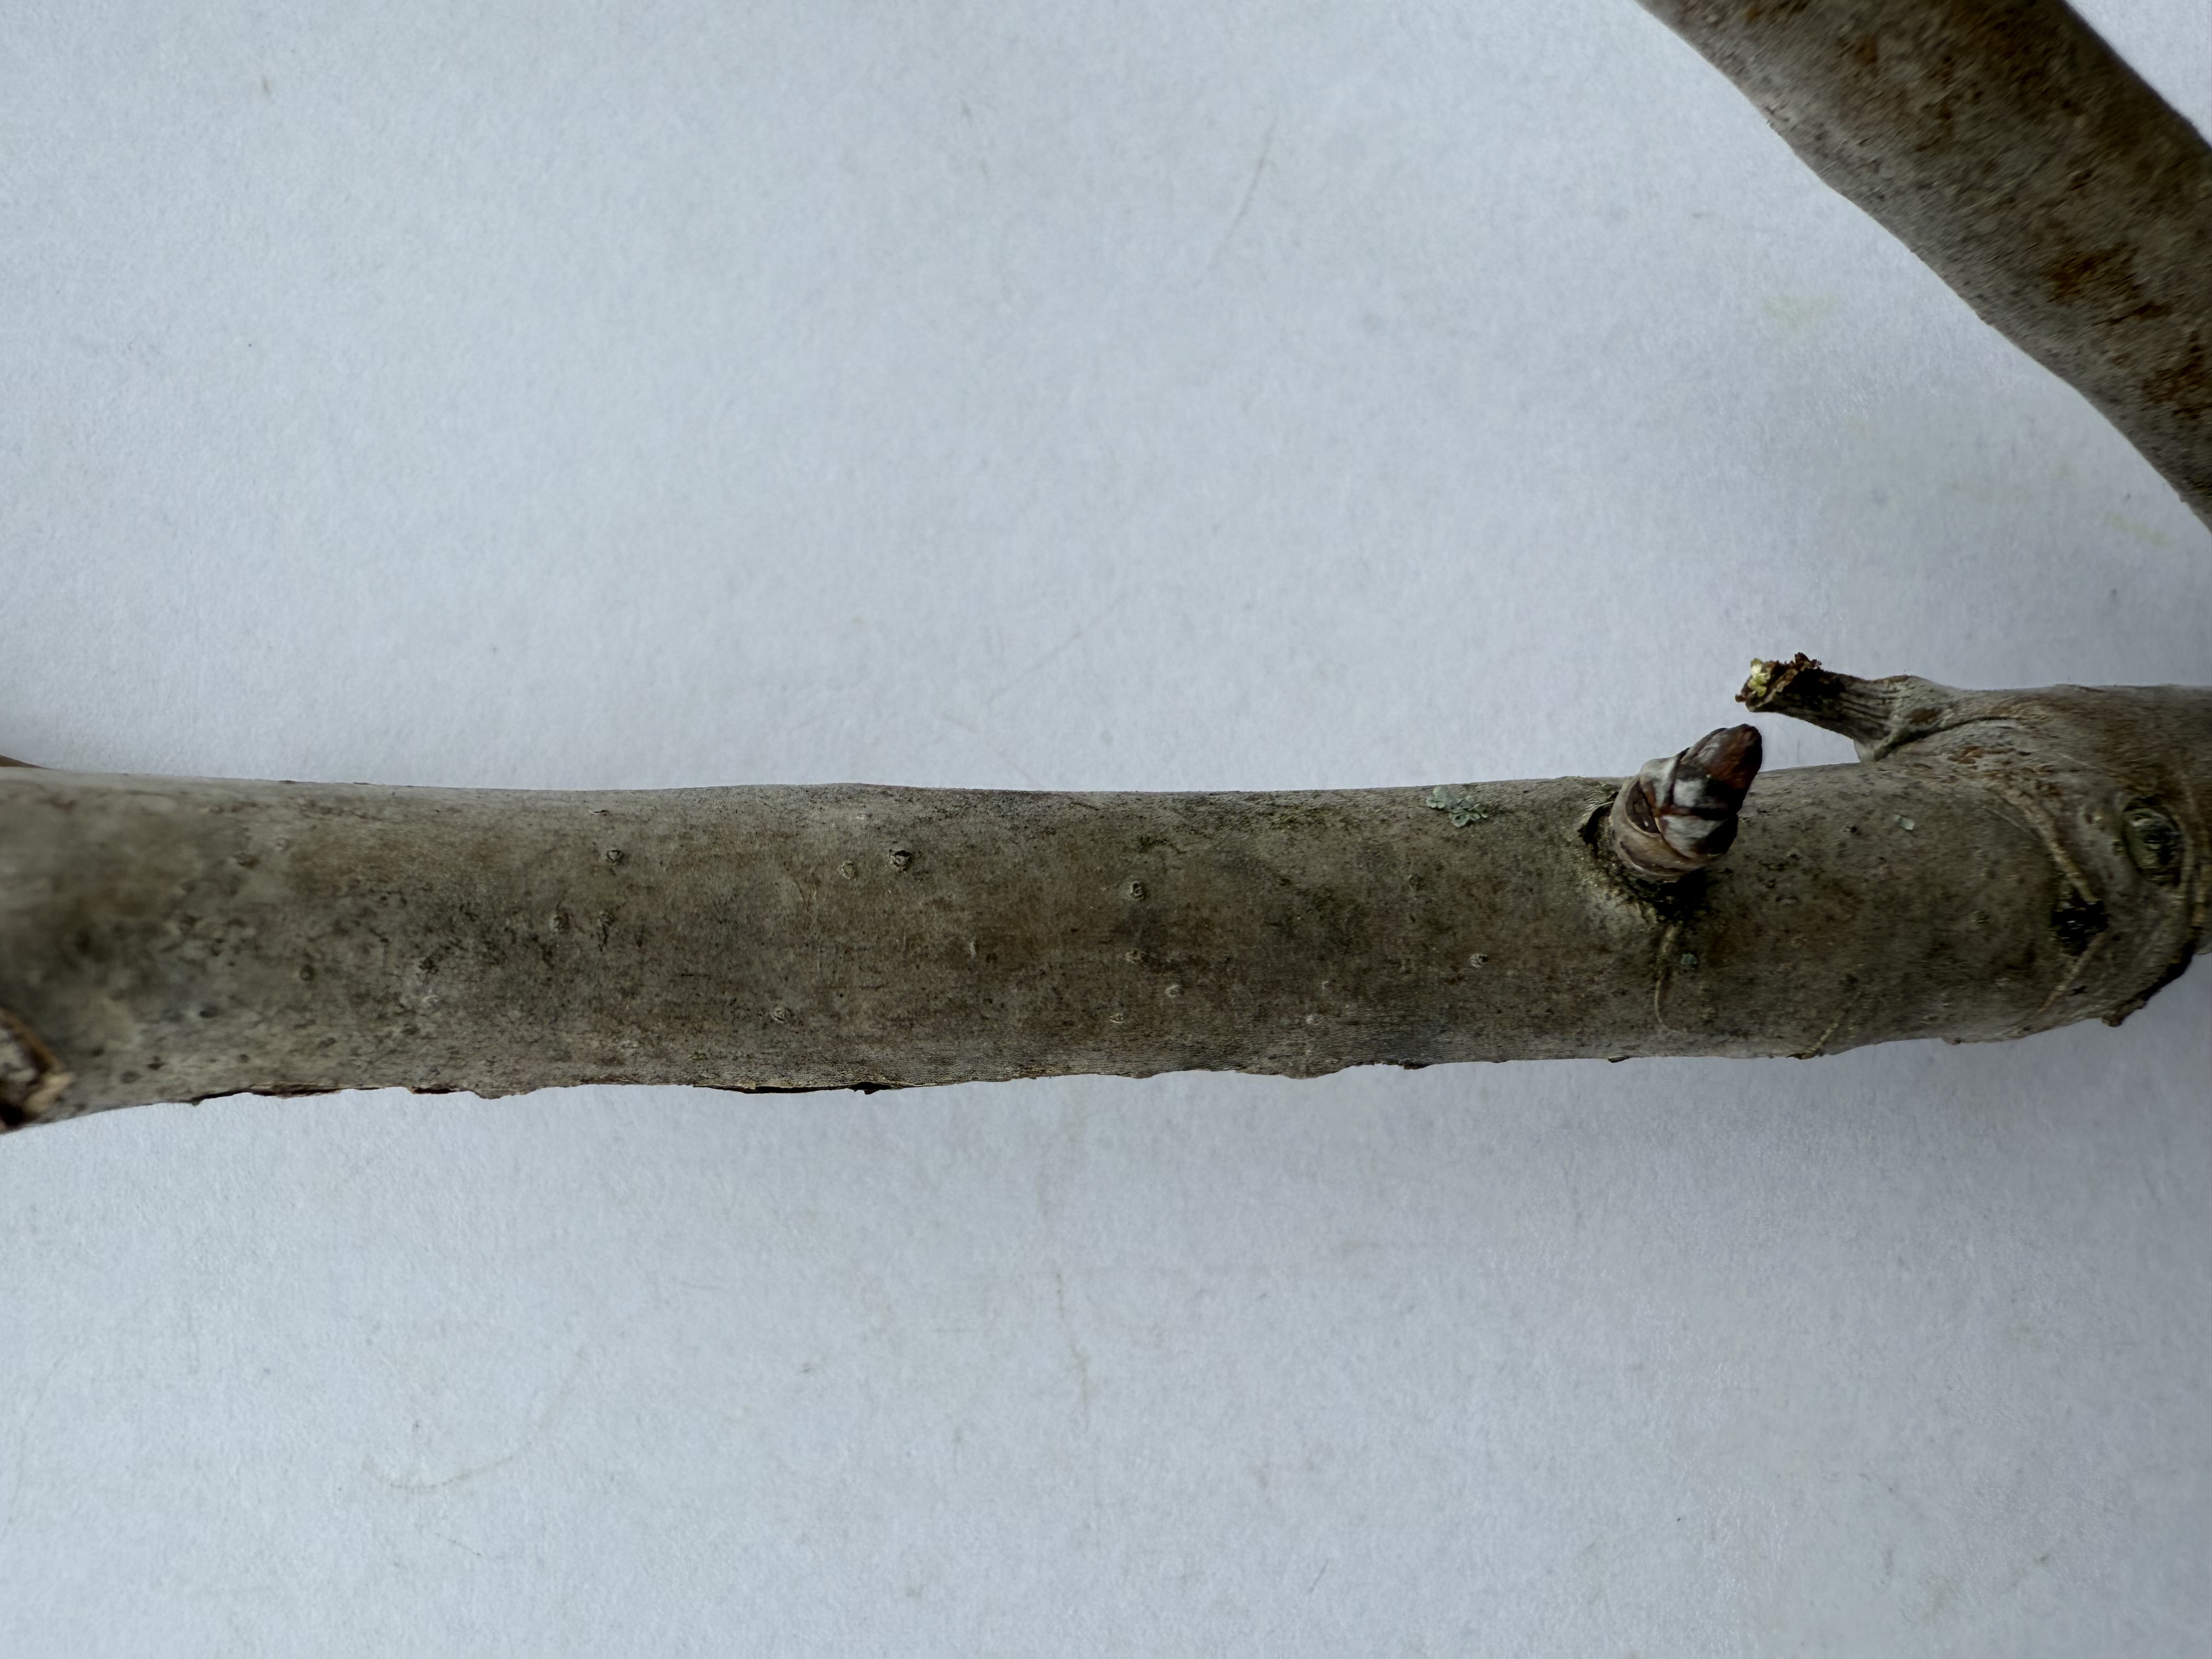
Variety: Deveci Pear